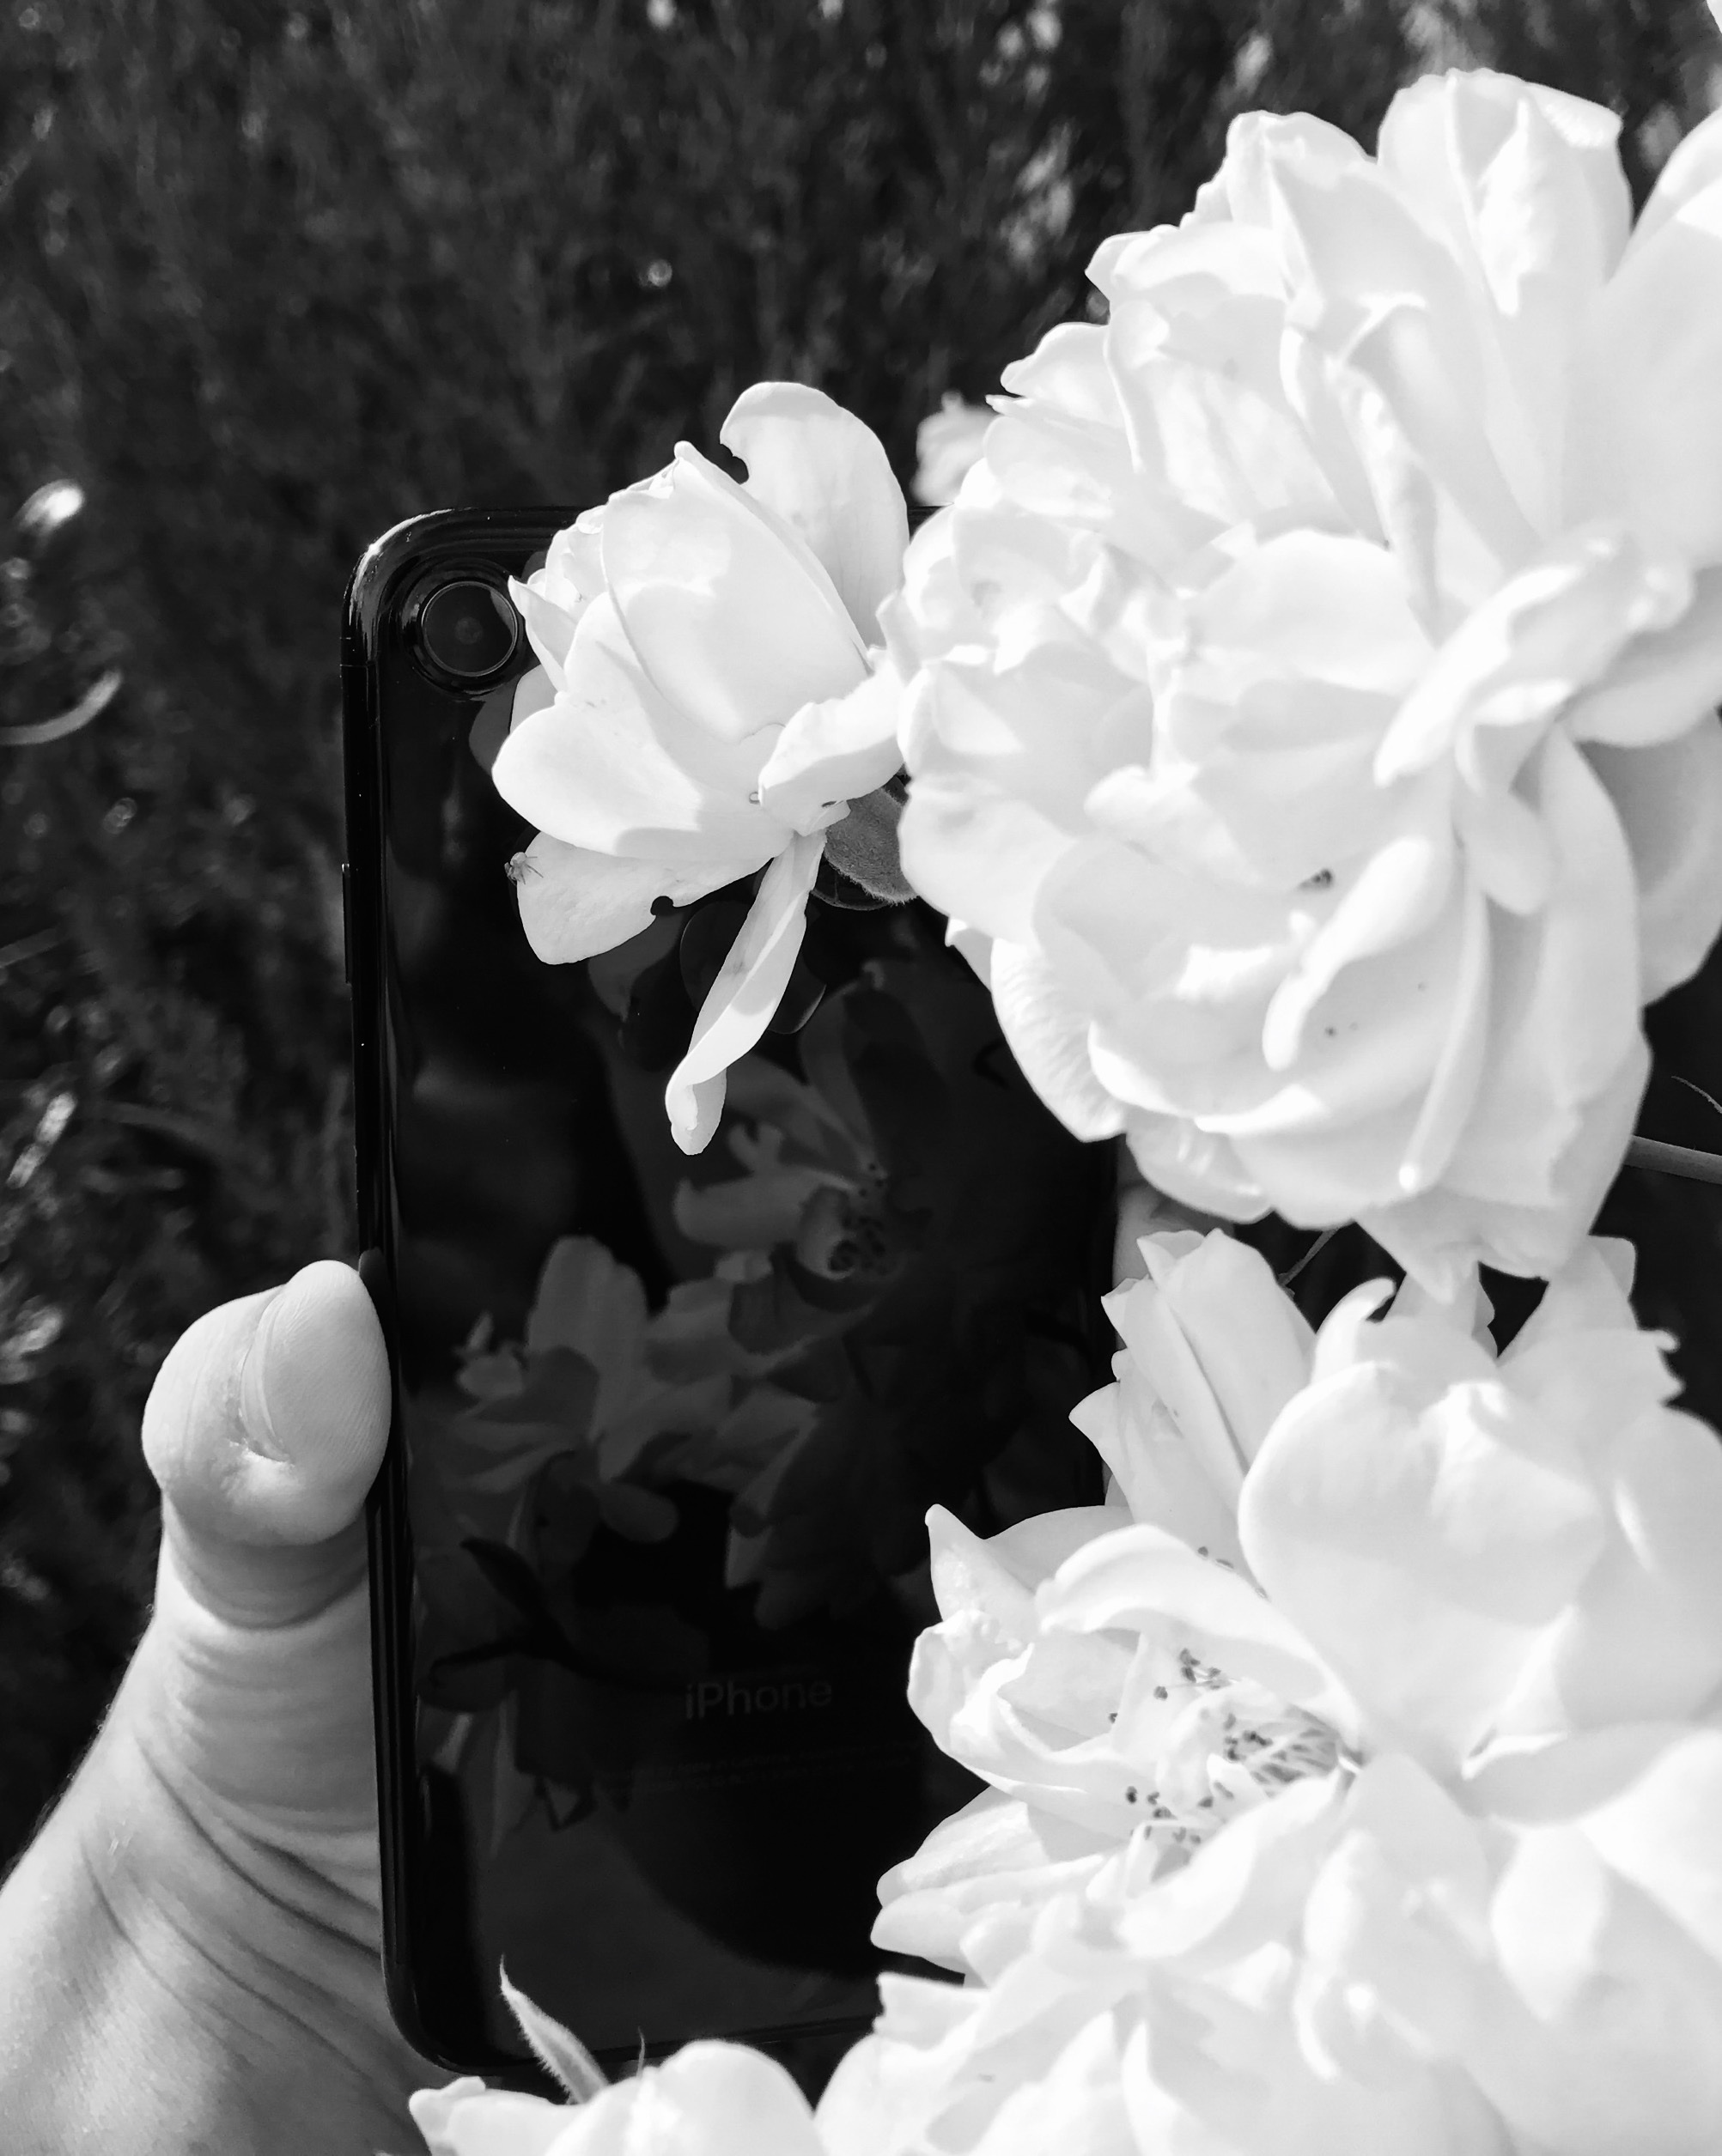
blossom, black and white, plant, white, photography, flower, petal, black, monochrome, flora, floristry, peony, flowering plant, monochrome photography, land plant